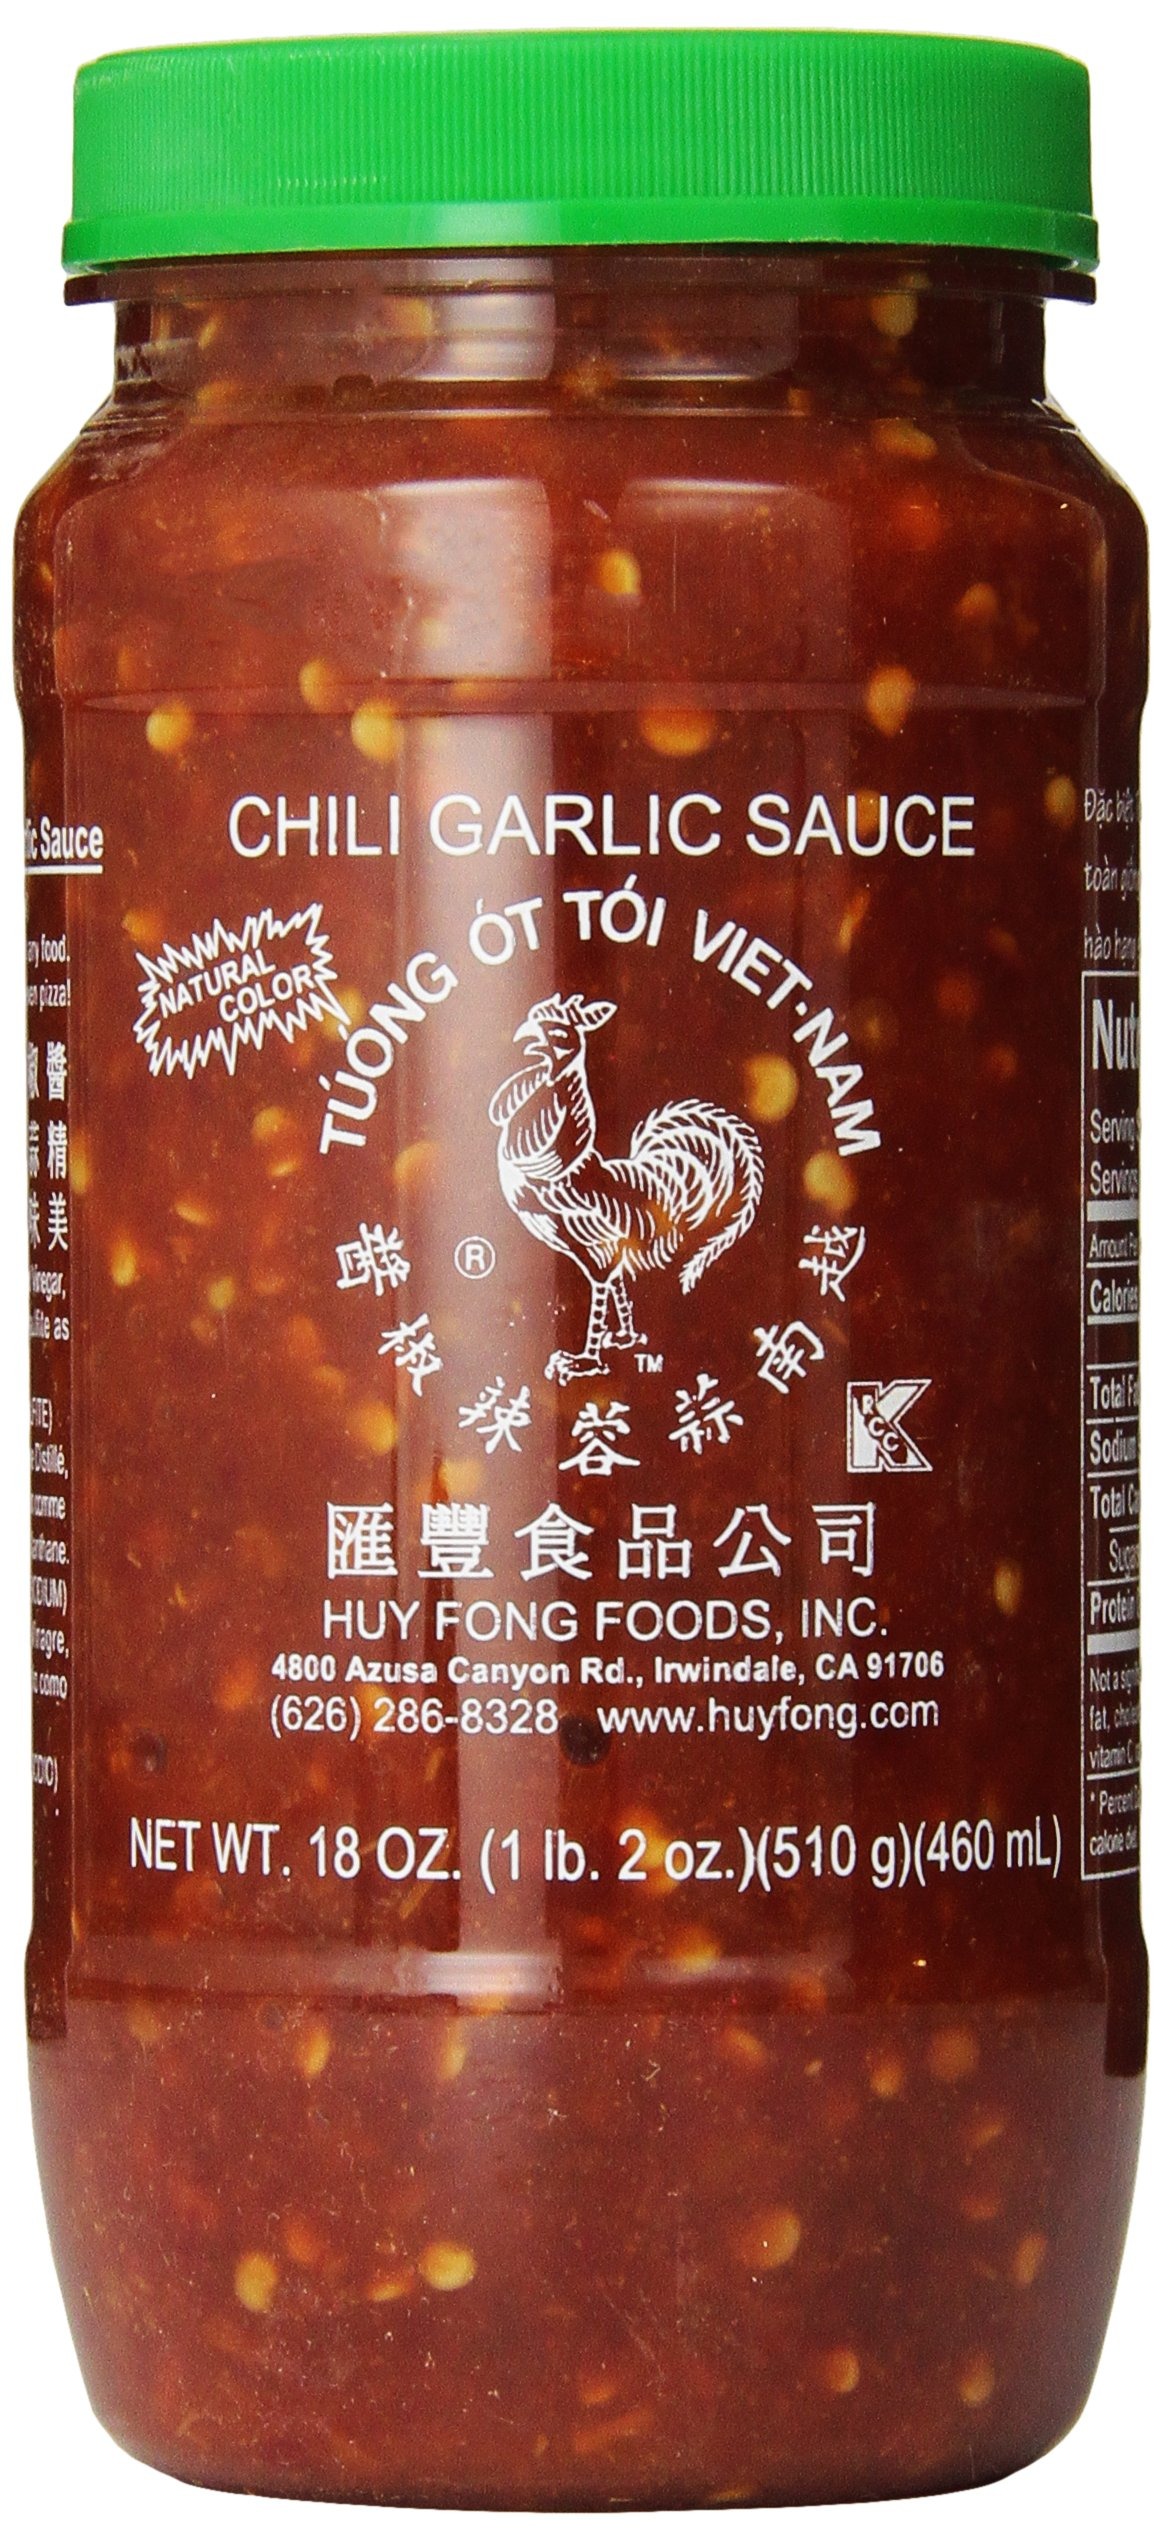
Item Name: Huy Fong Sauce Chili Garlic,18 oz
Bullet Point 1: Ready to use
Bullet Point 2: Great for stir-fry, noodles, sushi and soups
Bullet Point 3: Spice up your pasta, meats, sauces or even pizza!
Value: 18.0
Unit: Ounce

Price: 5.49